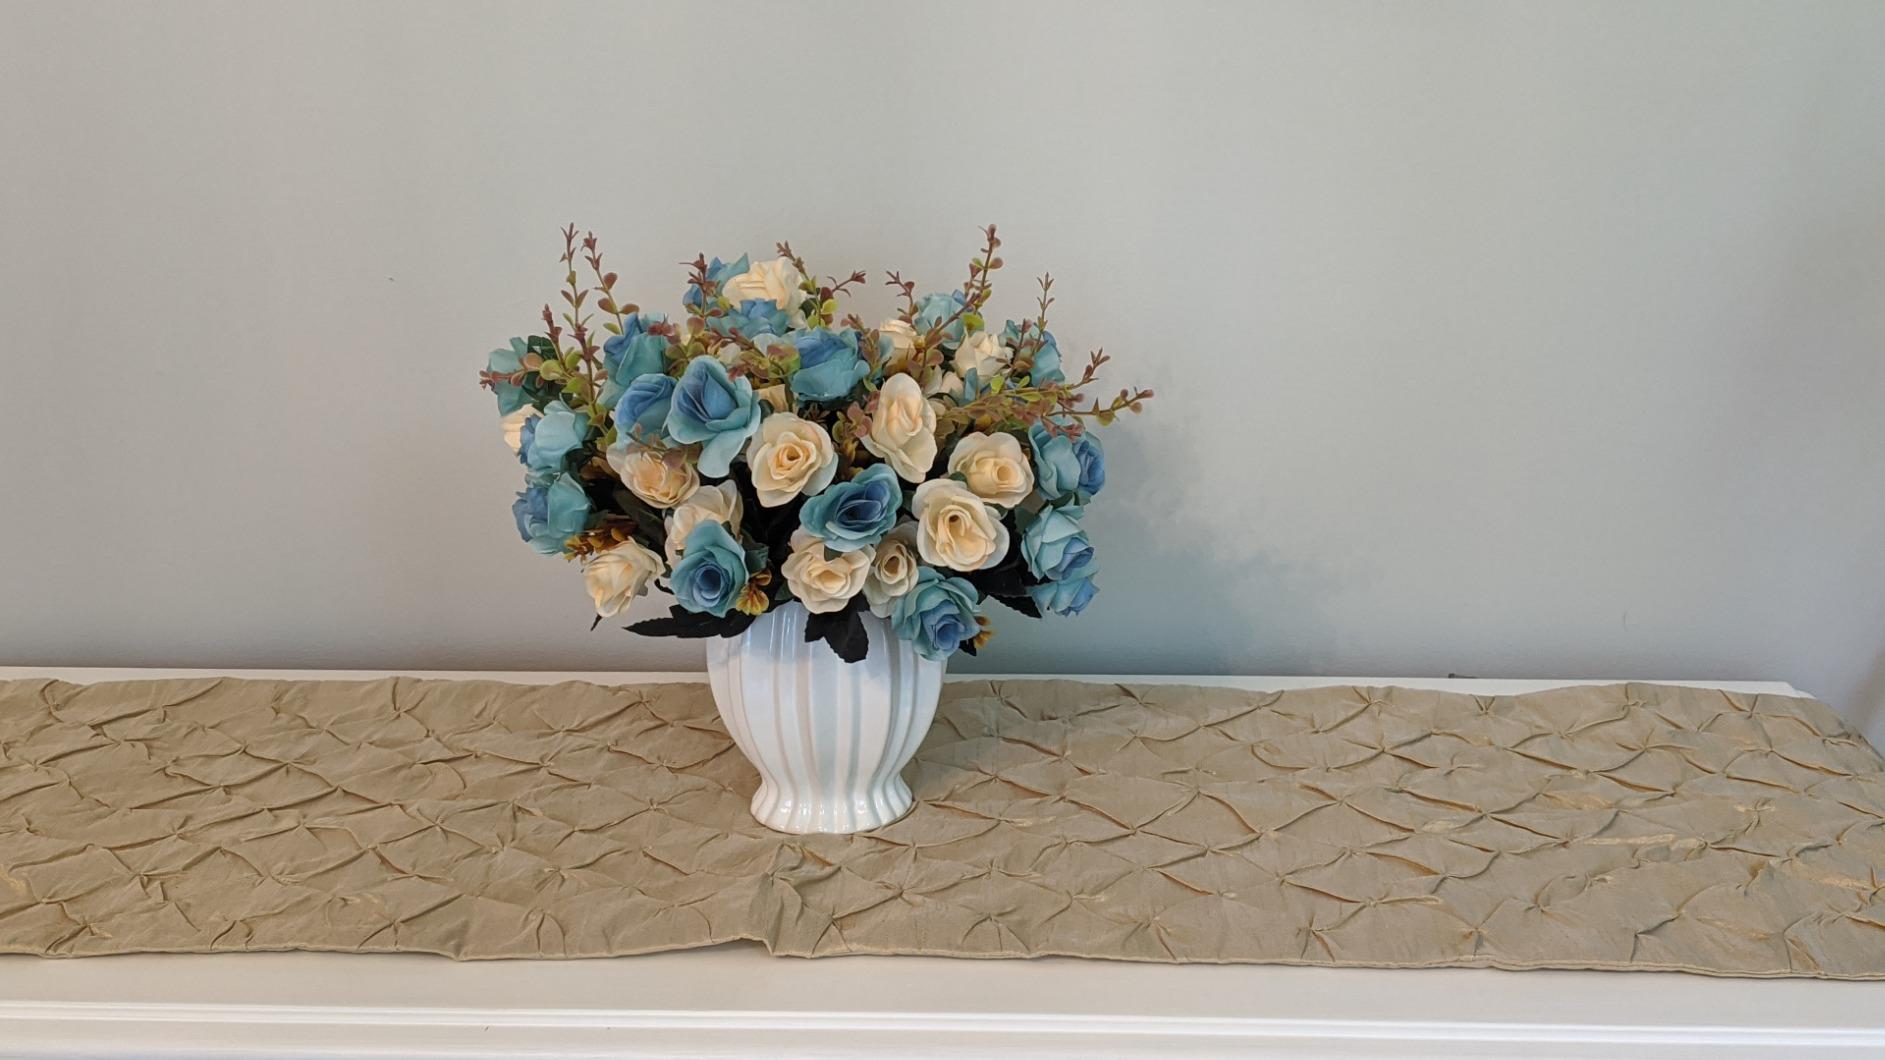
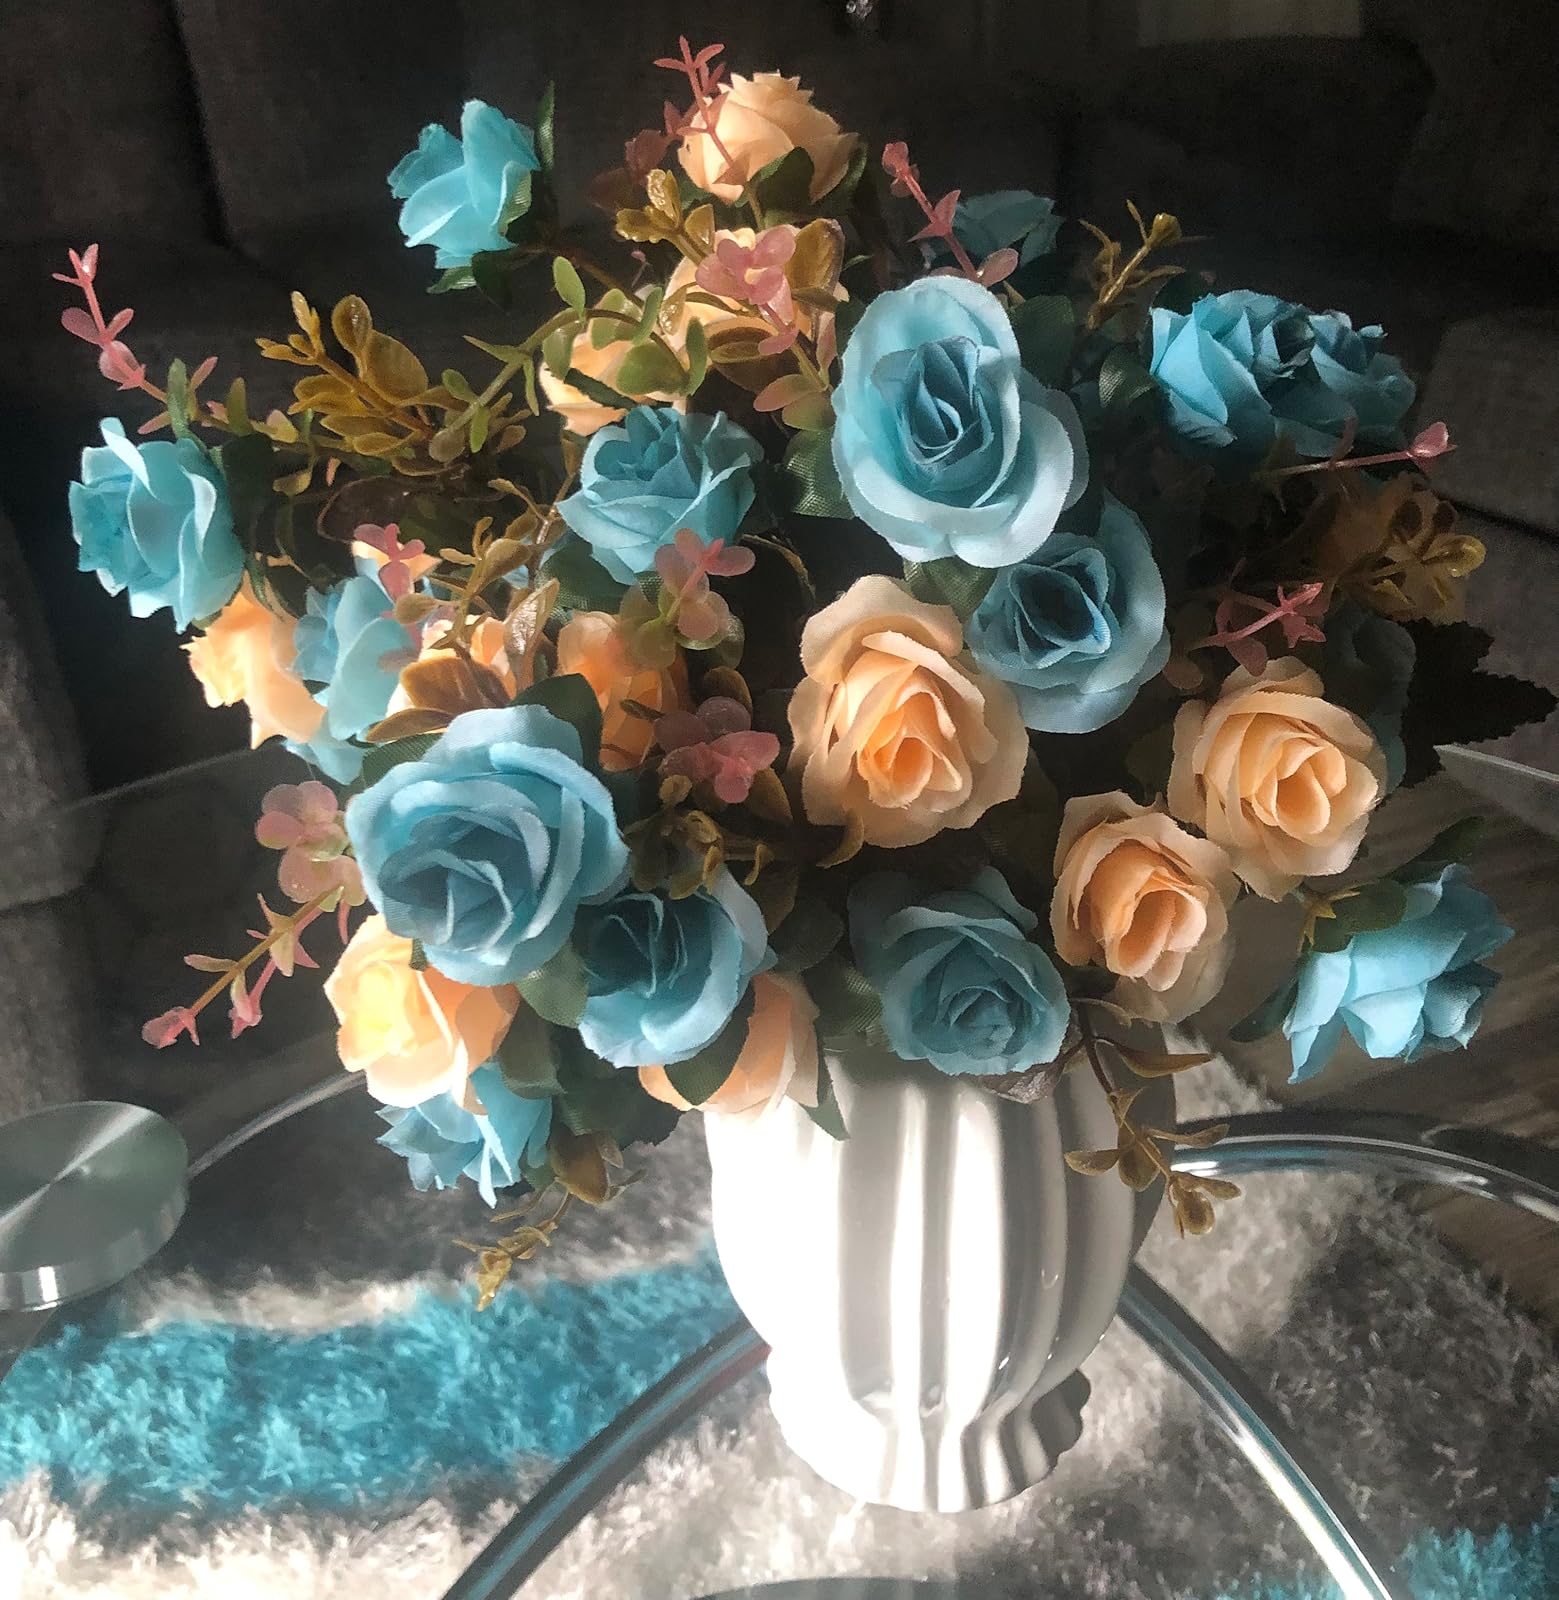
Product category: vase
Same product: yes